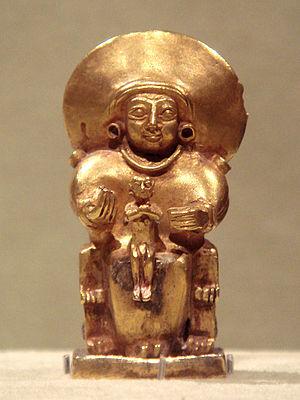
Les Hittites sont un peuple ayant vécu en Anatolie au IIᵉ millénaire av. J.-C. Ils doivent leur nom à la région dans laquelle ils ont établi leur royaume principal, le Hatti, situé en Anatolie centrale autour de leur capitale, Hattusa. C'est à compter de la seconde moitié du XVIIᵉ siècle avant notre ère un des plus puissants royaumes du Moyen-Orient, dominant l'Anatolie jusqu'aux alentours de 1200 av. J.-C. Au XIVᵉ siècle avant notre ère, ils réussissent même à faire passer la majeure partie de la Syrie sous leur coupe, ce qui les met en rivalité avec d'autres puissants royaumes du Moyen-Orient : l'Égypte, le Mittani et l'Assyrie.